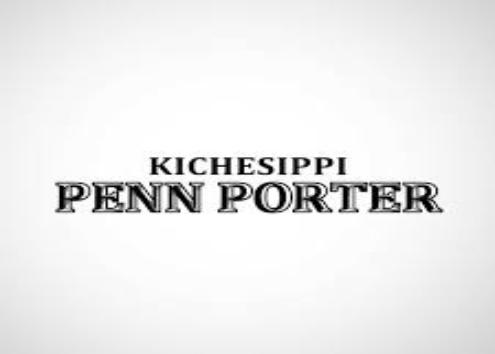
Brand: kichesippi-1
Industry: Food